Kumar Nagarkoti

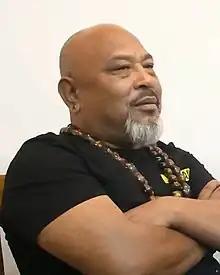
Nagarkoti at a programme in Butwal (2019)

Kumar Nagarkoti (born 1974) is a Nepali writer, poet, and columnist. He is one of the most popular contemporary Nepali writer. He has published multiple books and is known for his use of surrealiastic style in his works.